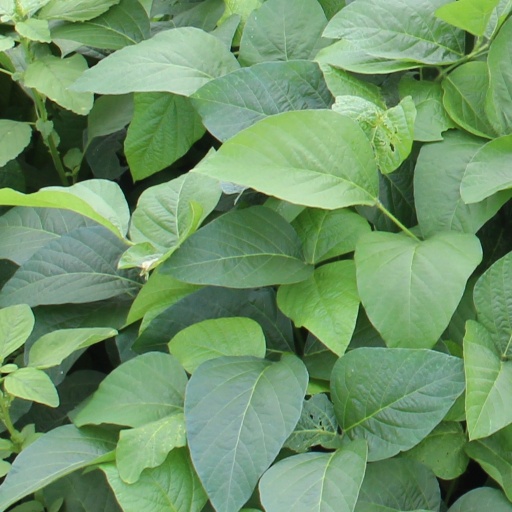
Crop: soybean